Baldwin Lonsdale

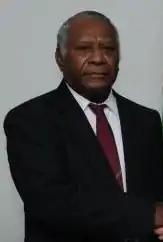
Lonsdale in 2015

Baldwin Jacobson Lonsdale (5 August 1948 – 17 June 2017) was a Vanuatuan politician and Anglican priest who served as the president of Vanuatu from 22 September 2014 until his death in 2017.